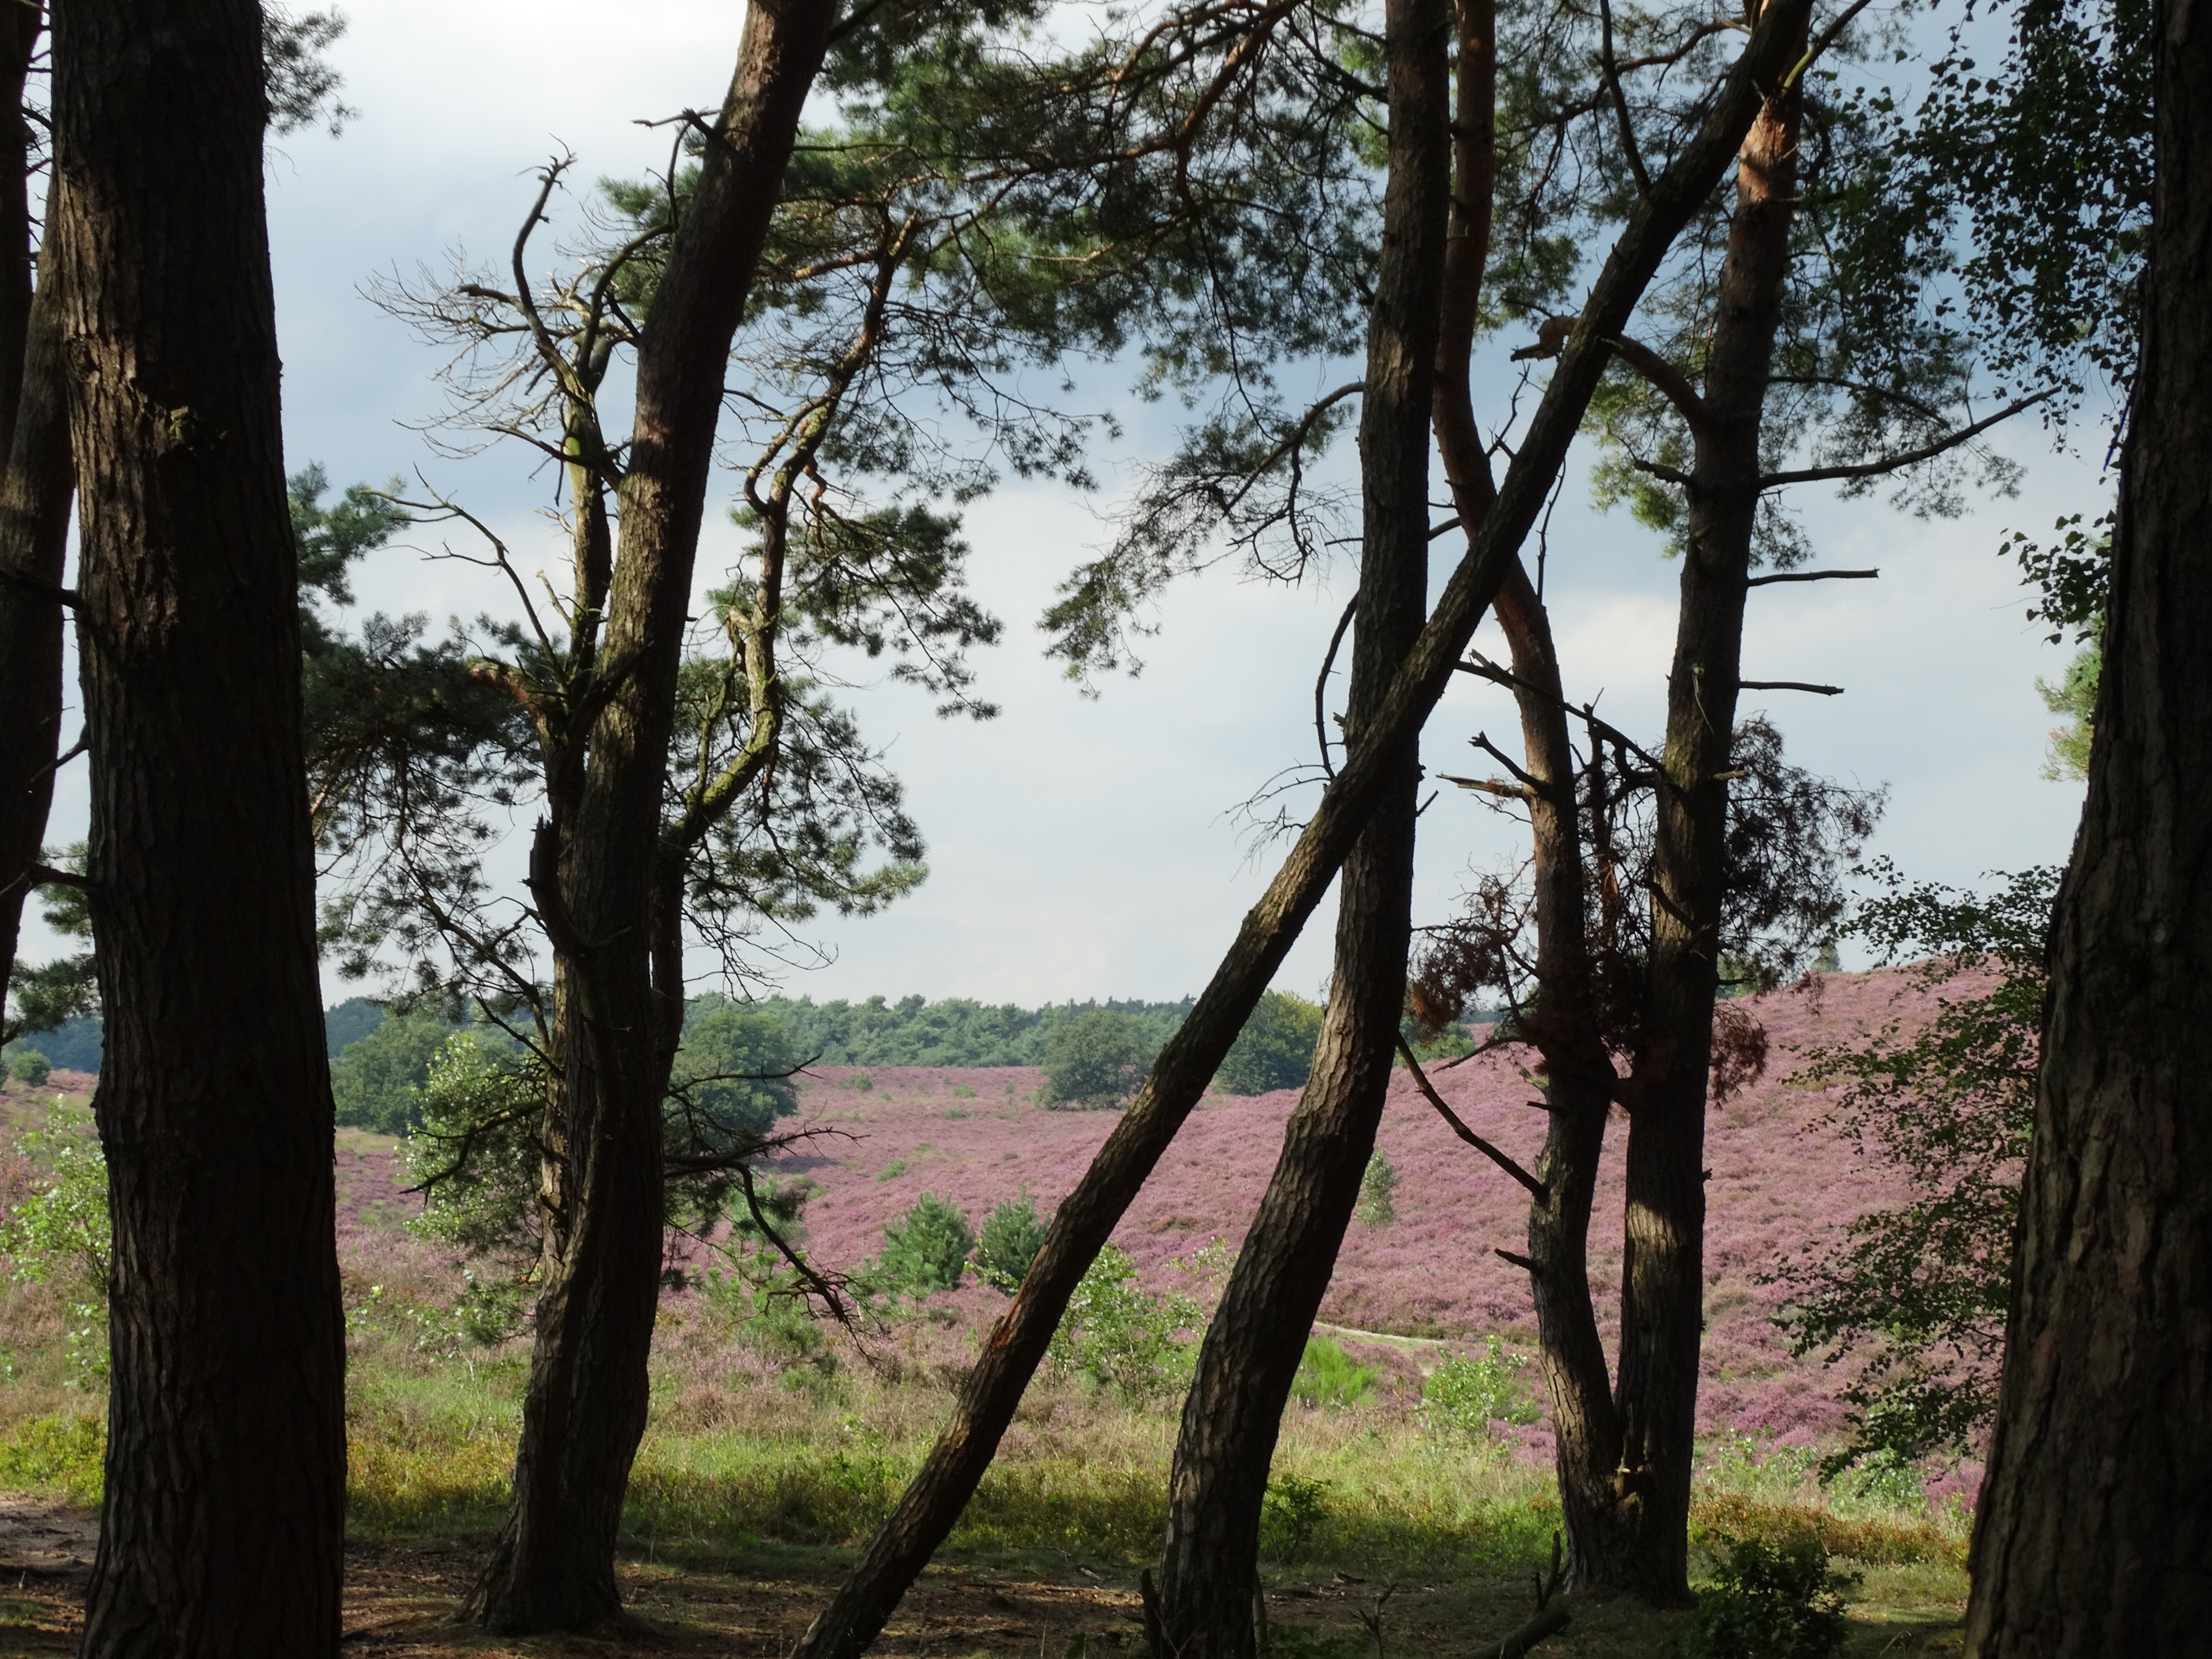
landscape, tree, nature, forest, wilderness, branch, plant, trail, field, purple, jungle, herb, park, flora, savanna, trees, woodland, habitat, ecosystem, rural area, hei, flowering heather, etherlands, natural environment, woody plant